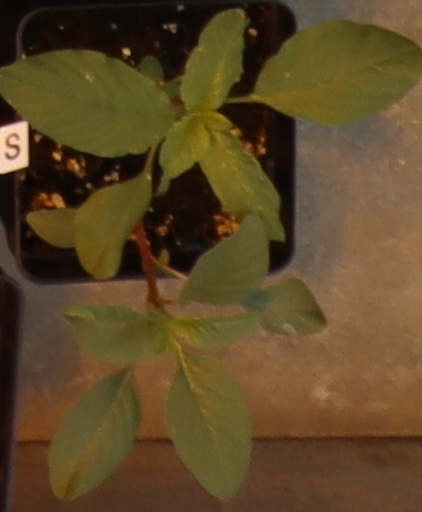
Label: Waterhemp